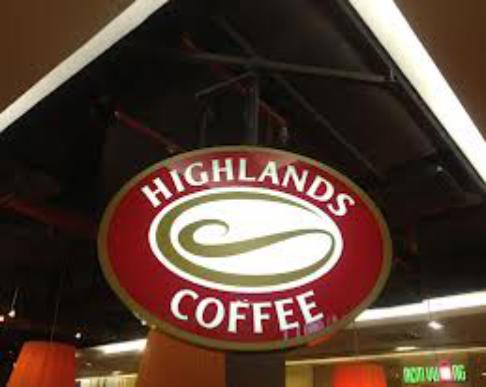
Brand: Highlands Coffee
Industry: Food